Marjorie Kinnan Rawlings Historic State Park

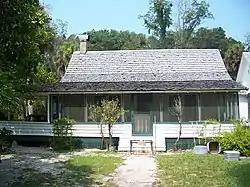
View of the Kinnan Rawlings home

Marjorie Kinnan Rawlings Historic State Park is a Florida State Park and historic site located on the former homestead of Pulitzer Prize-winning Florida author Marjorie Kinnan Rawlings (1896–1953). A National Historic Landmark, it is located in Cross Creek, Florida, between Ocala and Gainesville at 18700 South County Road 325.